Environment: lab
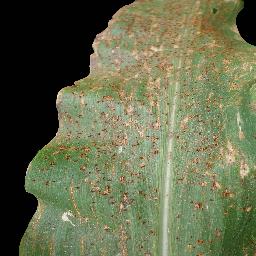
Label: common_rust